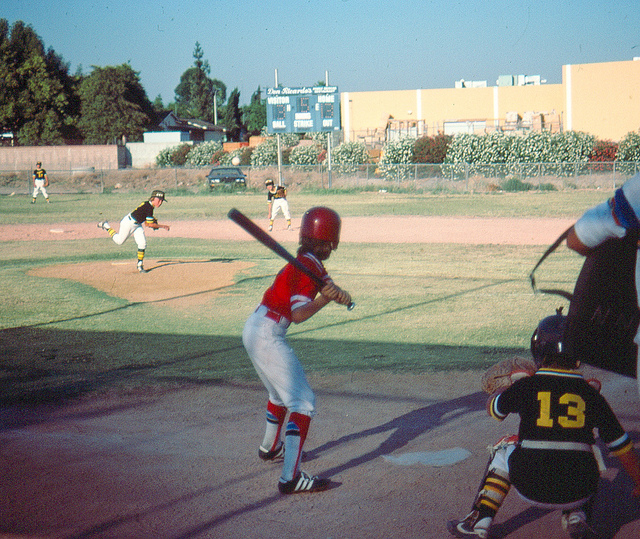
một trận thi đấu bóng chày đang diễn ra ở trên sân vào ban ngày